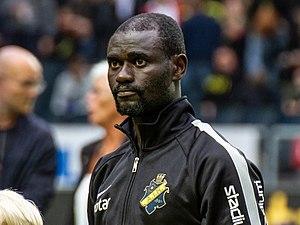
Enoch Kofi Adu est un joueur de football international ghanéen, né le 14 septembre 1990 à Kumasi, Ghana, évoluant au poste de milieu de terrain.